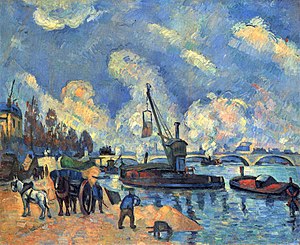
Hamburger Kunsthalle / Samling
Hamburger Kunsthalle er et kunstmuseum i Hamborg, Tyskland. Kunstmuseet fokuserer på malerier fra Hamborg i det 14. århundrede, malerier af hollandske og flamske kunstnere i det 16. og 17. århundrede, franske og tyske malerier fra det 19. århundrede og moderne kunst. Det består af tre sammenhængende bygninger beliggende i byens centrum, tæt ved Hamburg Hauptbahnhof og søen Binnenalster.